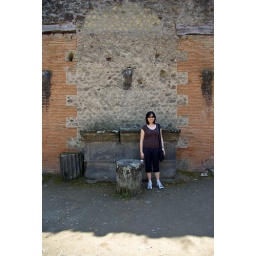
Del standing by an interesting wall